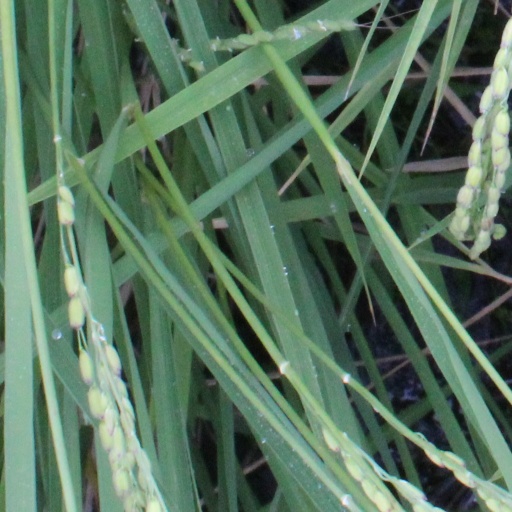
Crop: rice